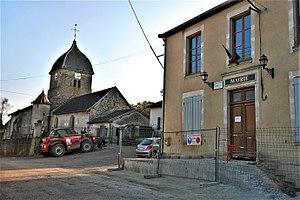
Courcelles-sur-Blaise, mairie, église
Courcelles-sur-Blaise est une commune française située dans le département de la Haute-Marne, en région Grand Est.